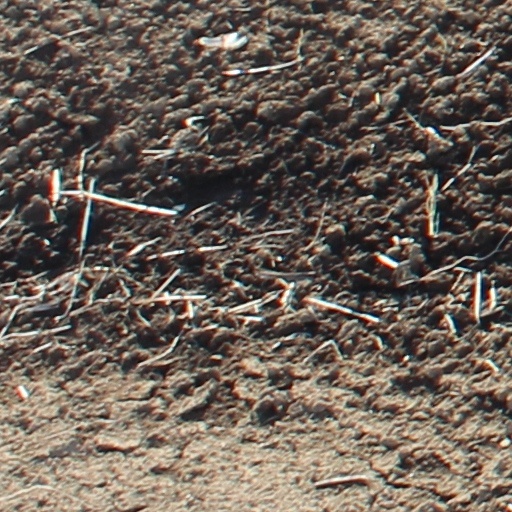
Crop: wheat